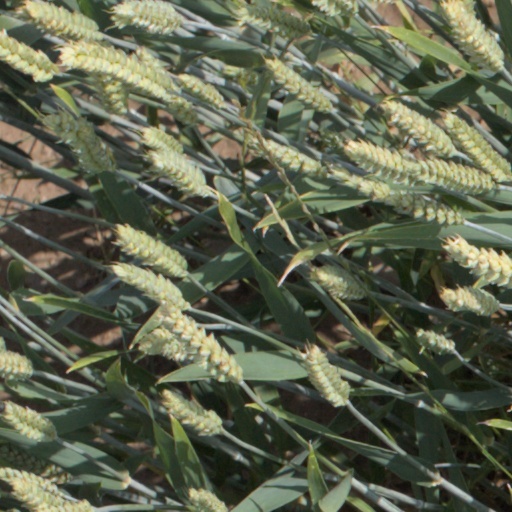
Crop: wheat